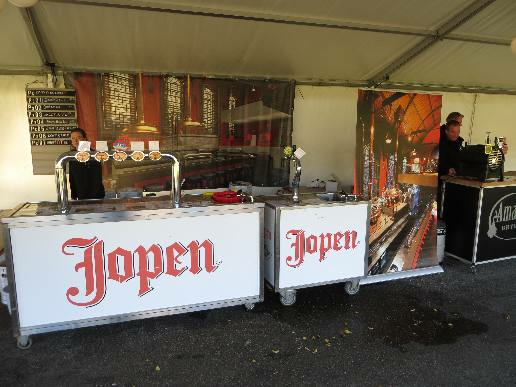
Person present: Yes